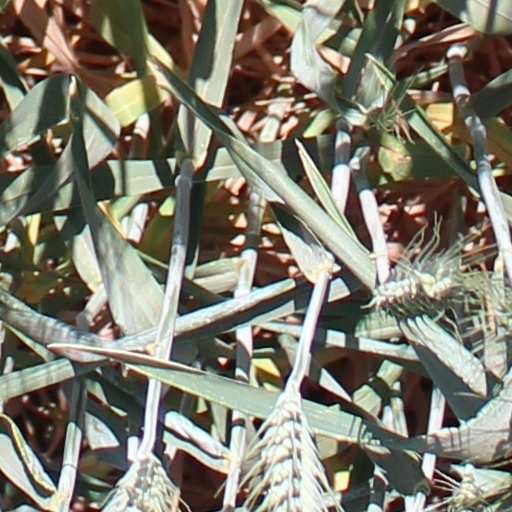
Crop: wheat